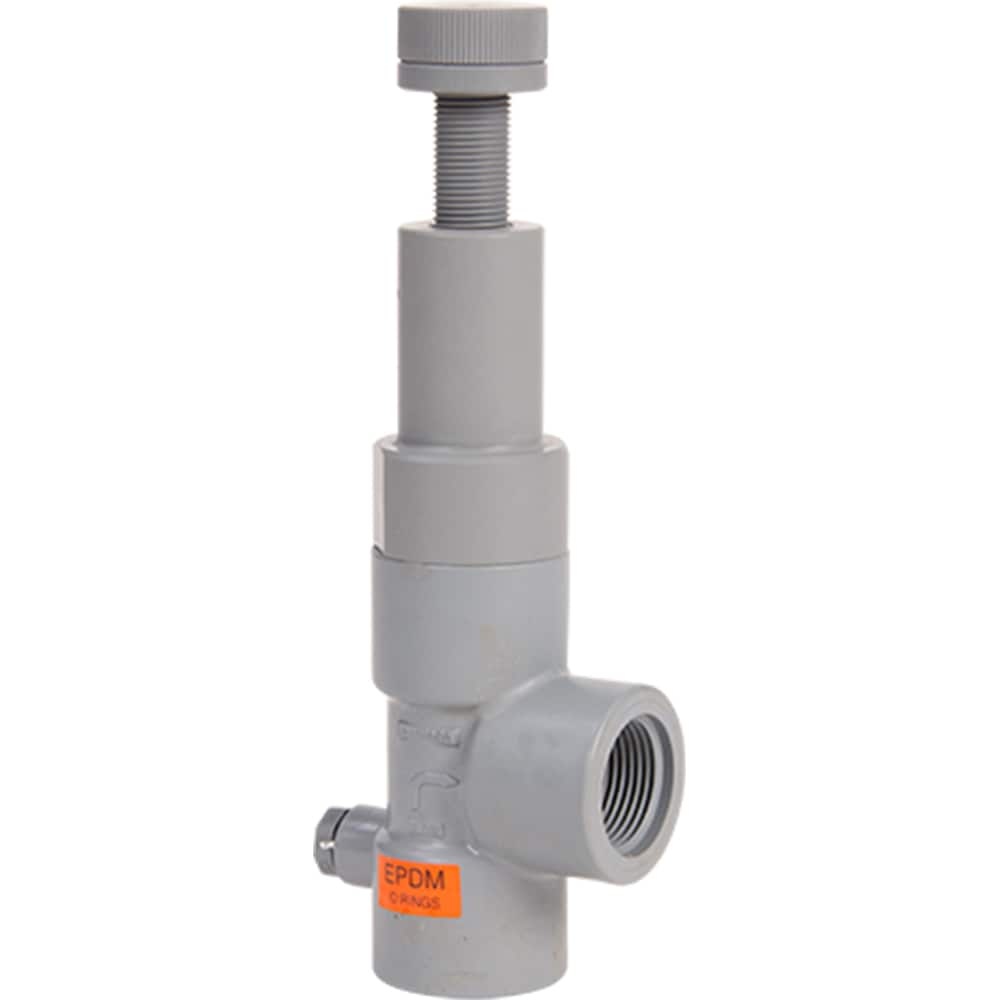
Hayward - Relief Valves; Inlet Size: 2 (Inch); Outlet Size: 2 (Inch); End Connections: Threaded ; Maximum Working Pressure (psi): 150.000 ; Type: Pressure Relief Valve ; Material: CPVC
Item #: 15519689 Brand: Hayward Model #: RV2200T Product Specifications Relief Valves; Inlet Size: 2 (Inch); Outlet Size: 2 (Inch); End Connections: Threaded ; Maximum Working Pressure (psi): 150.000 ; Type: Pressure Relief Valve ; Material: CPVC Inlet Size 2 Outlet Size 2 End Connections Threaded Maximum Working Pressure (psi) 150.000 Type Pressure Relief Valve Material CPVC
Brand: Hayward Flow Control
Category: Hardware > Plumbing > Plumbing Fittings & Supports > Plumbing Valves > Pressure Relief Valves